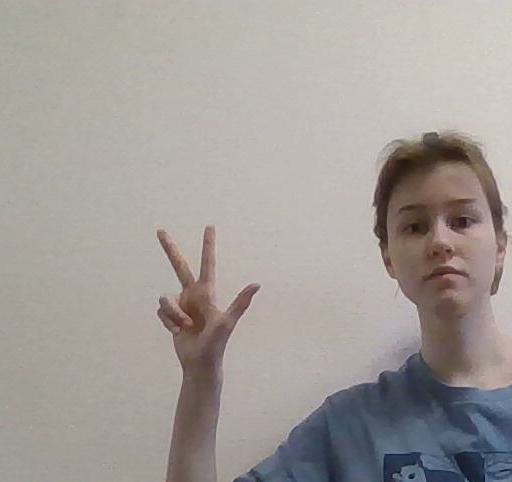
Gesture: three2